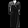
Label: Dress